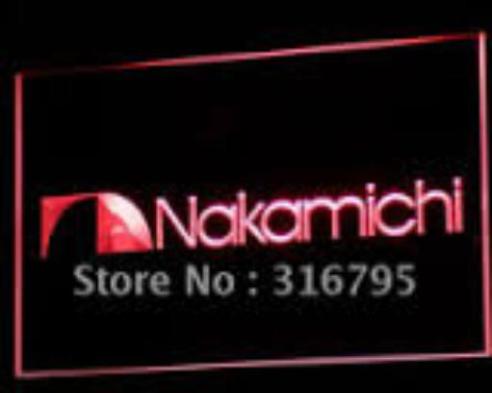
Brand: nakamichi-1
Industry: Necessities